François-Anatole Gruyer

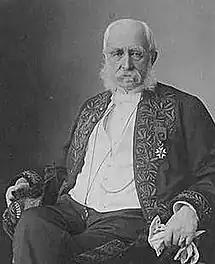
François-Anatole Gruyer (c. 1895)

François-Anatole Gruyer (15 October 1825, Paris - 27 October 1909, Chantilly) was a French art historian, and conservator at the Louvre.